Beit Jala

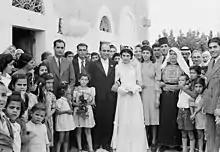
Palestinian Christian wedding, Beit Jala, 1940

In the 1922 census of Palestine, conducted by the British Mandate authorities, Beit Jala had a population of 3,101; 3,060 Christians and 41 Muslims; where the Christians consisted of 2,628 Orthodox, 358 Roman Catholics, 4 Greek Catholic (Melkites), and 1 each of the Armenian Catholic, Maronite and the Coptic Church. In the 1931 census the population had decreased to 2,731; 2,529 Christians, 198 Muslims, 3 with "no religion" and 1 Jew; in a total of 631 inhabited houses.